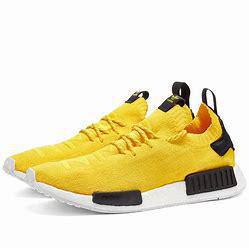
Brand: Adidas
Model: NMD_R1 Pk